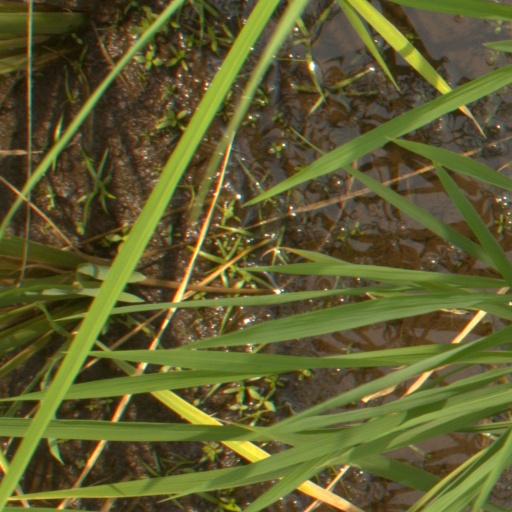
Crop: rice